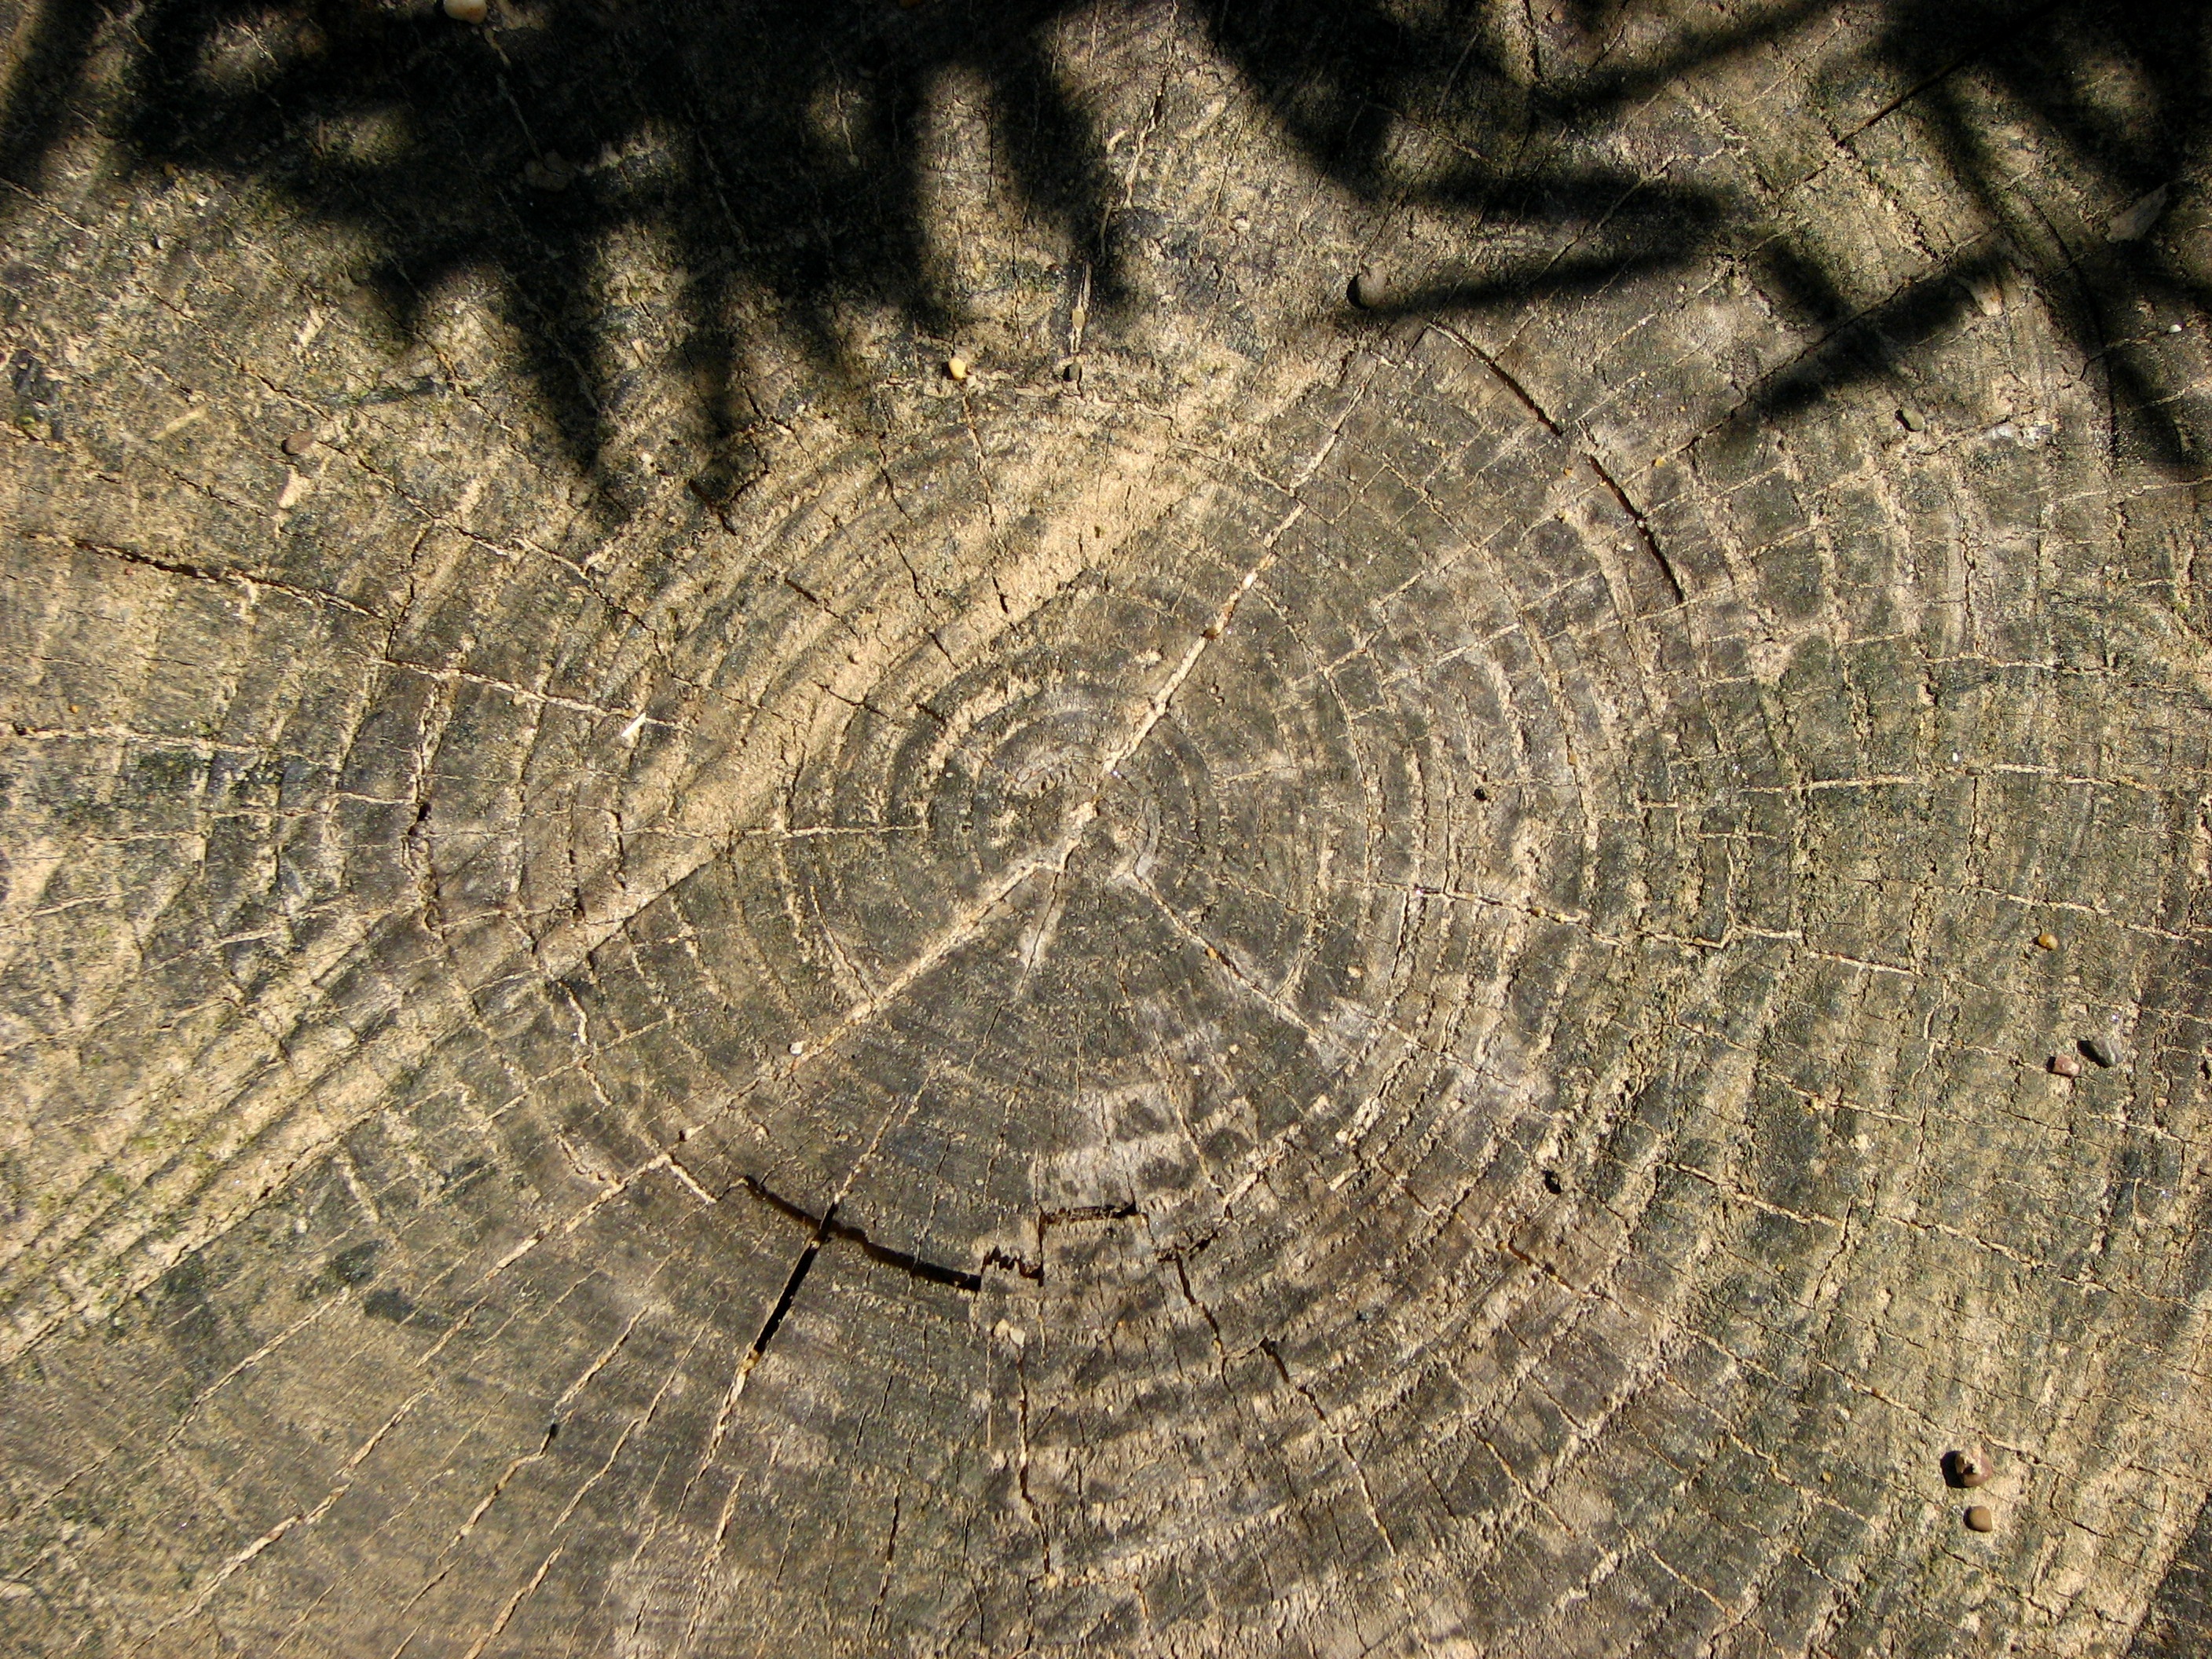
tree, light, structure, wood, grain, texture, leaf, old, dry, shadow, soil, cracked, lichtspiel, geology, tree stump, annual rings, tree grates, ancient history